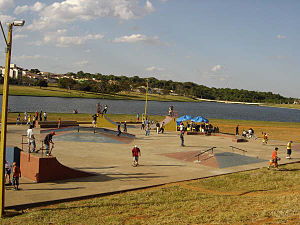
Catalão
Catalão er den næststørste by i den brasilianske delstat Goiás med 86.647 indbyggere.